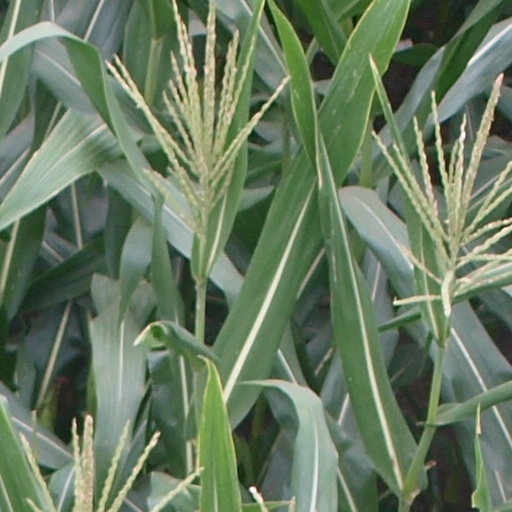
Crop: maize; corn